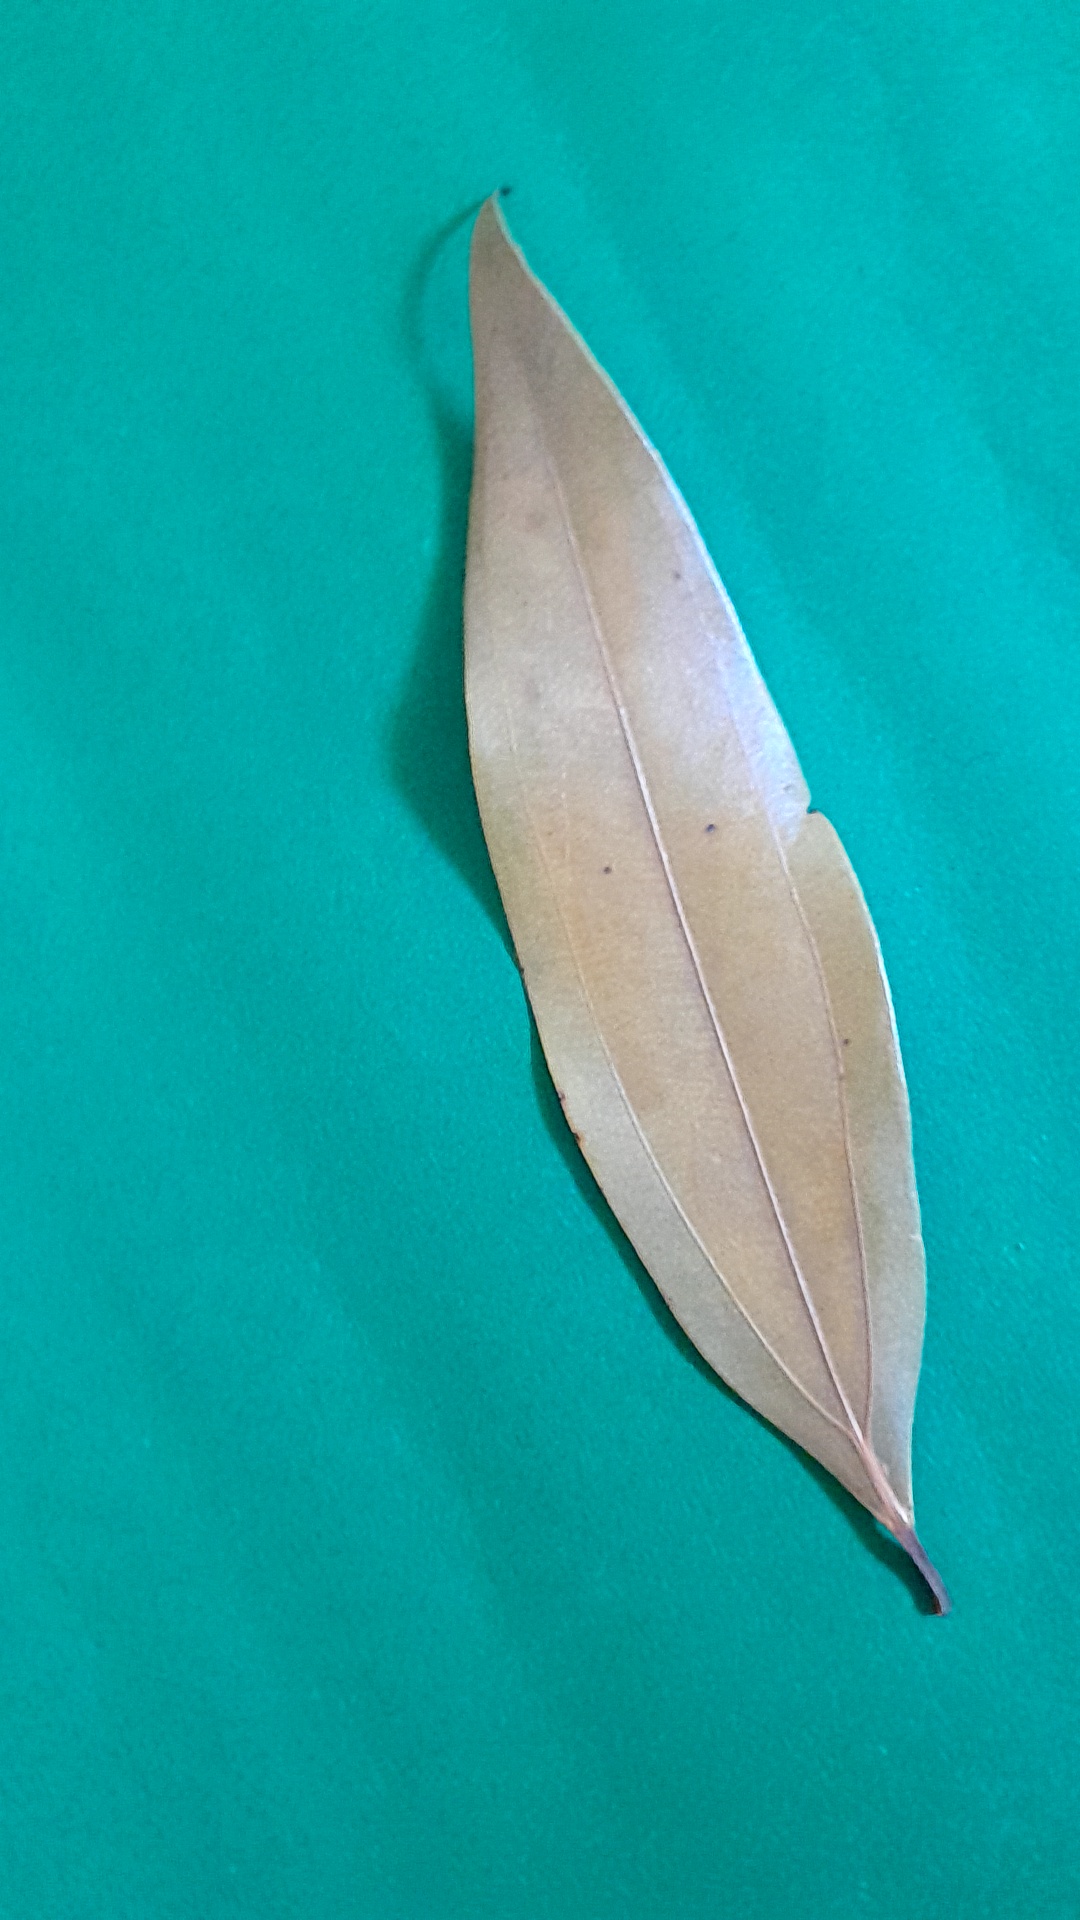
Label: Dry Leaf